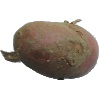
Label: Potato Red 1